Battle of Gibraltar (1621)

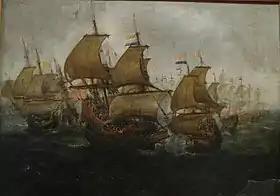
Detail from "The Battle of Gibraltar", by Enrique Jácome y Brocas

The Dutch fleet arrived in two groups: one of 24 ships in formation and another, scattered group of about seven. Escorting the convoy were a dozen Dutch warships, all strongly armed, and including two reported as being particularly large, all under the command of Admiral Willem Haultain de Zoete. The Dutch adopted a crescent-shaped formation. Their strategy was to refuse combat if at all possible, and to concentrate on protecting the valuable merchant ships from capture. They were under orders not to open fire unless attacked. The Dutch were to windward of the Spanish, which gave Toledo the choice of attacking or not. The historian Agustin González has estimated that the six smaller Spanish galleons were barely equivalent in fighting power to the twelve ships of the Dutch escort. The most important ship of the engagement was the Spanish flagship "Santa Teresa", a vessel much larger and more powerful than any other on either side. The Spanish sailed down on the Dutch, hoping to break up the Dutch formation and then exploit their ships' greater manoeuvrability.